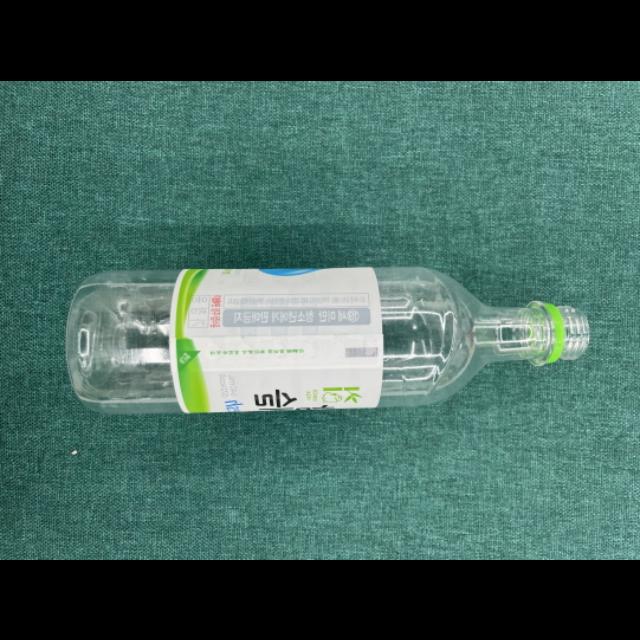
Label: bottles